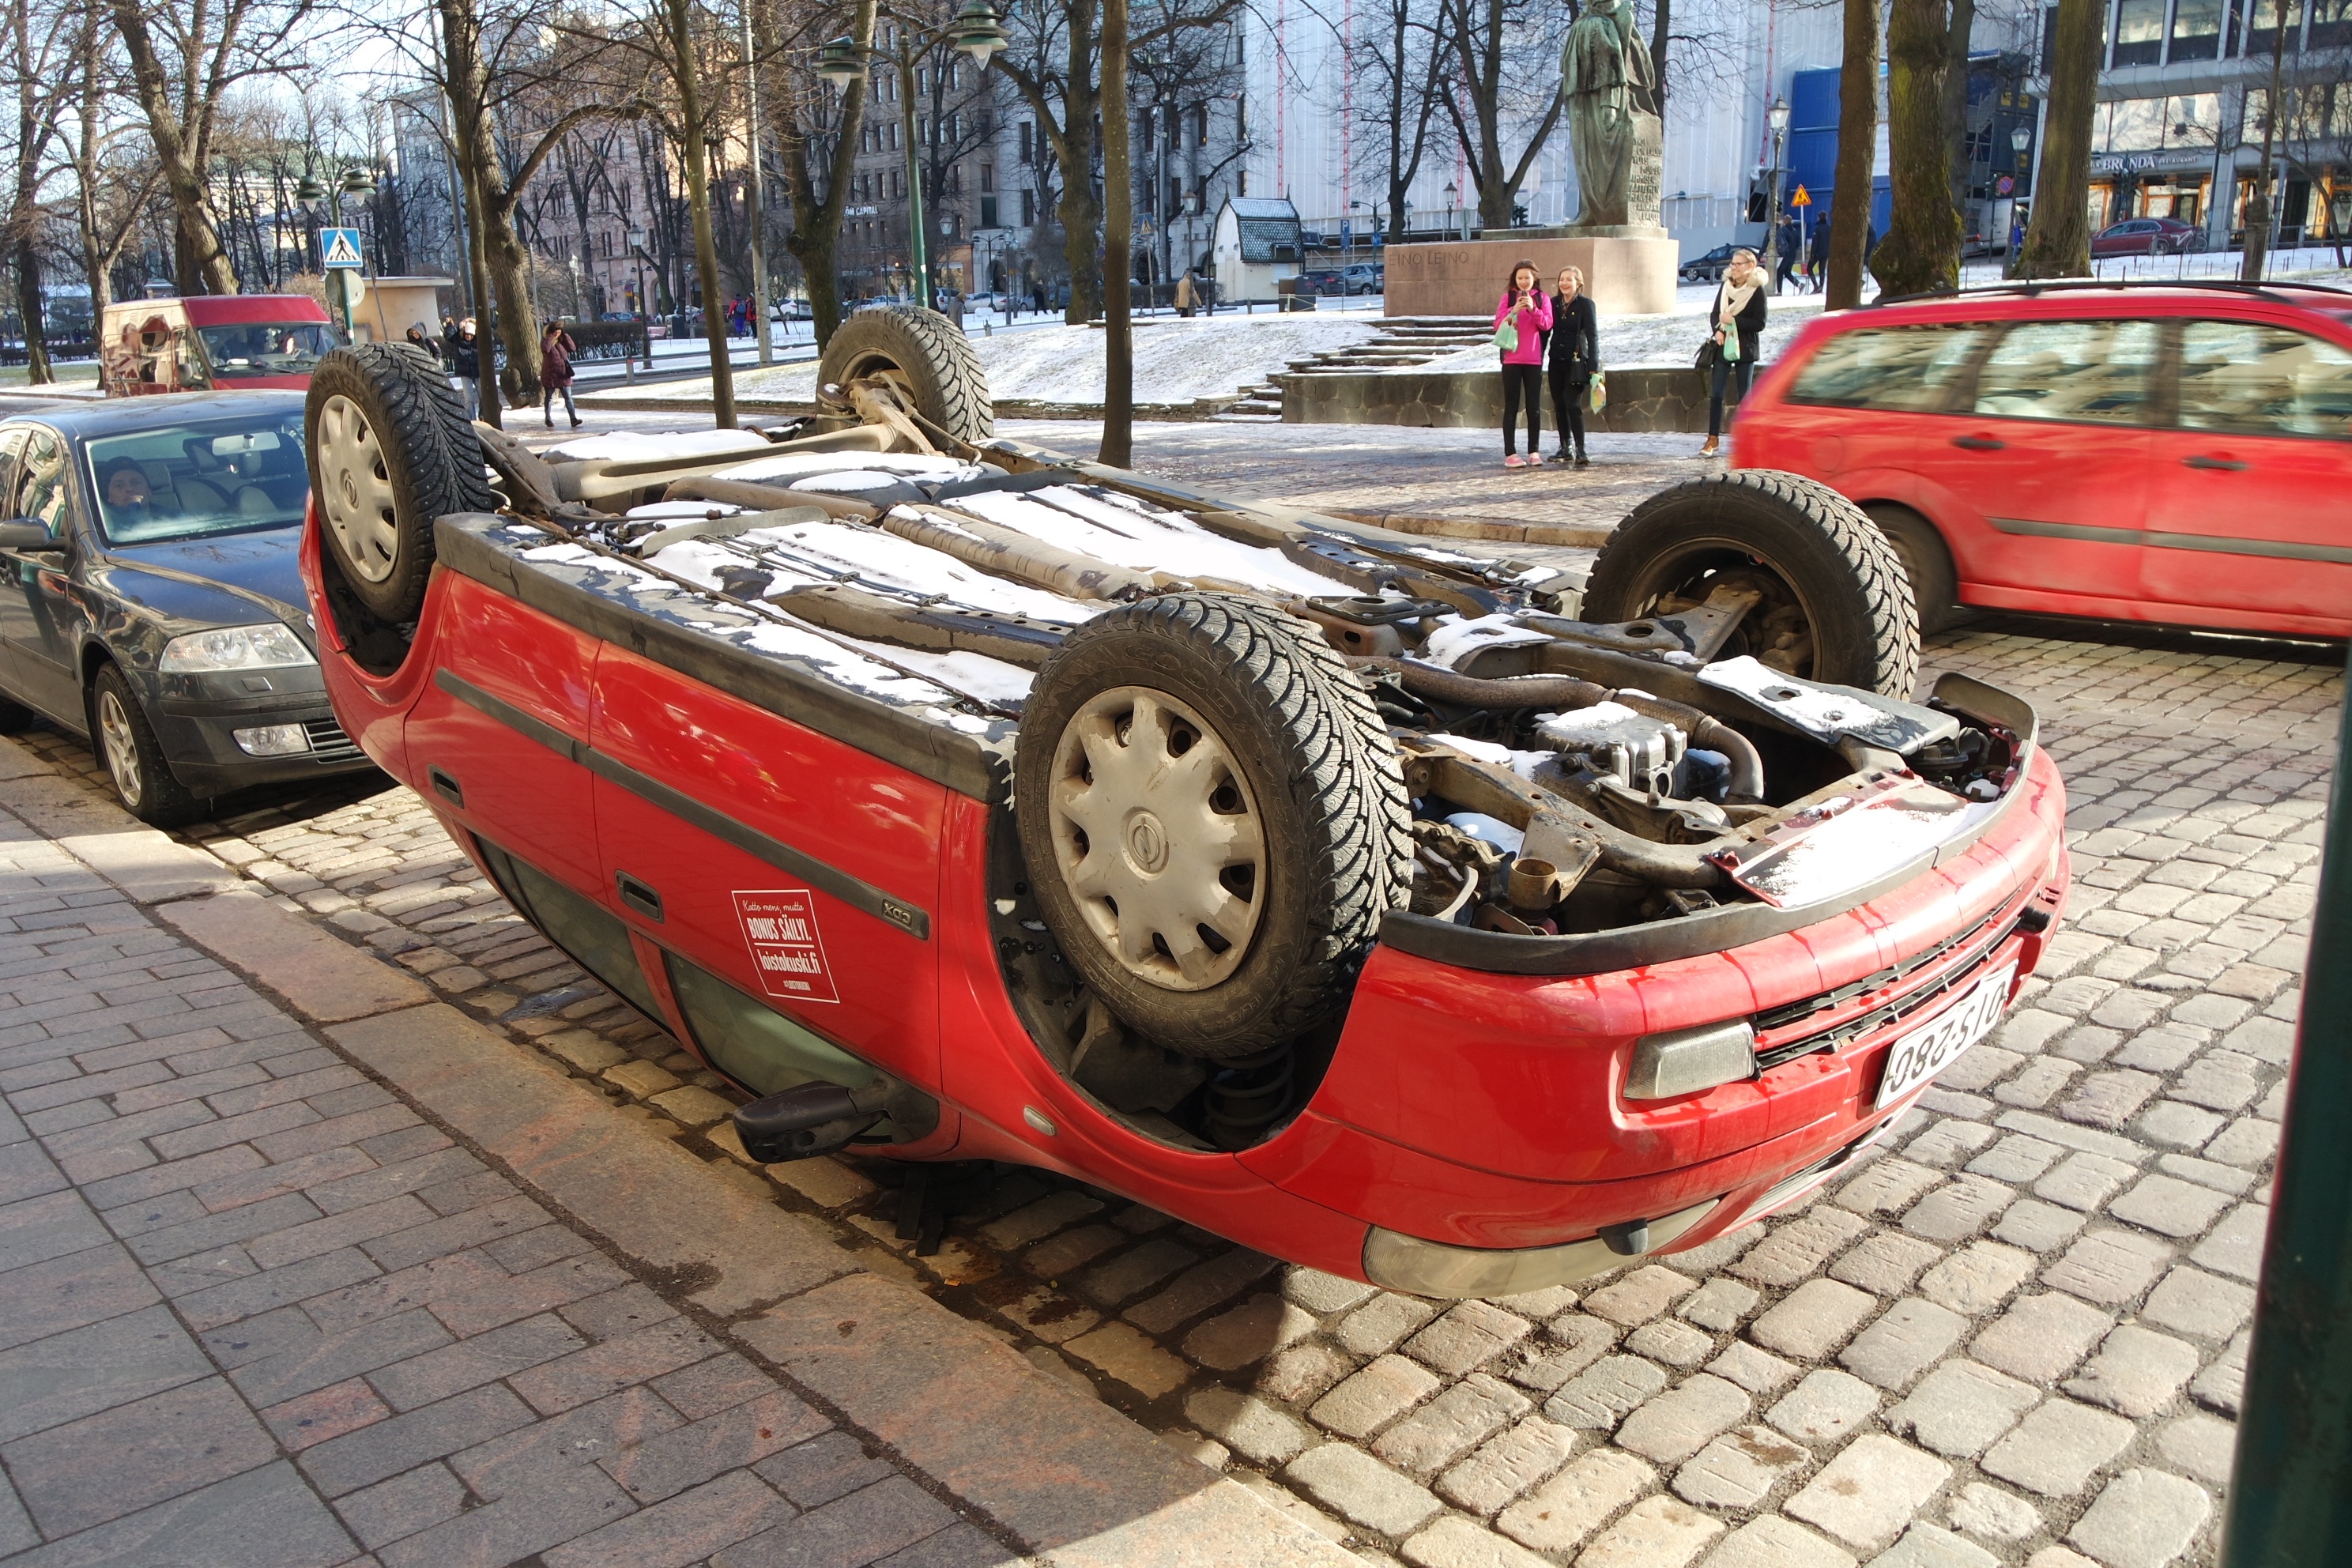
street, car, advertising, photo, europe, vehicle, sports car, race car, supercar, design, finland, helsinki, reverse, city car, land vehicle, auto racing, automobile make, automotive exterior, luxury vehicle, open wheel car